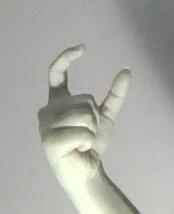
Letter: nun